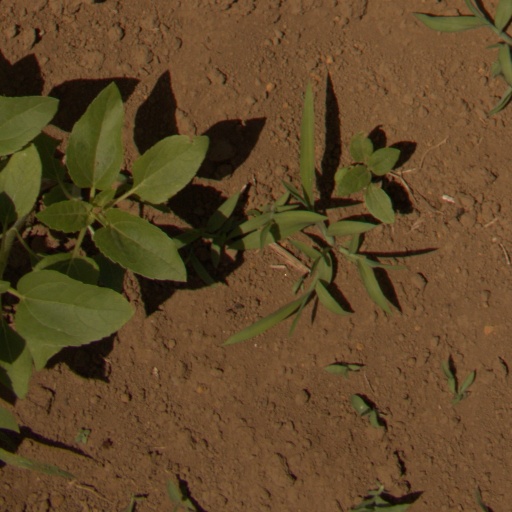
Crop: Jerusalem artichoke